Bacon's Rebellion

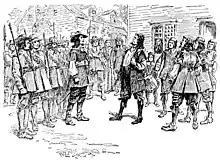
Governor Berkeley baring his chest for Bacon to shoot after refusing him a commission (1895 engraving)

Despite most new members being sympathetic to Bacon's grievances, Governor Berkeley at first exerted control over the newly elected House of Burgesses. Berkeley first insisted upon the legislature taking care of Indian business, but a debate as to whether the House would ask for two Councillors to sit with the committee on Indian Affairs never came to a vote, and the Queen of the Pamunkeys demanded compensation for the former war in which her husband had been killed assisting the English as a precondition to furnishing warriors in this conflict, although ultimately the burgesses authorized an army of 1000 men. The recomposed House of Burgesses ultimately enacted a number of sweeping reforms, known as Bacon's Laws discussed below. However, by this time Bacon had escaped Jamestown, telling Berkeley that his own wife was ill, but soon placing himself at the head of a volunteer army in Henrico County, where natives had renewed raids and killed 8 settlers, including wiping out families.